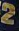
Number: 2